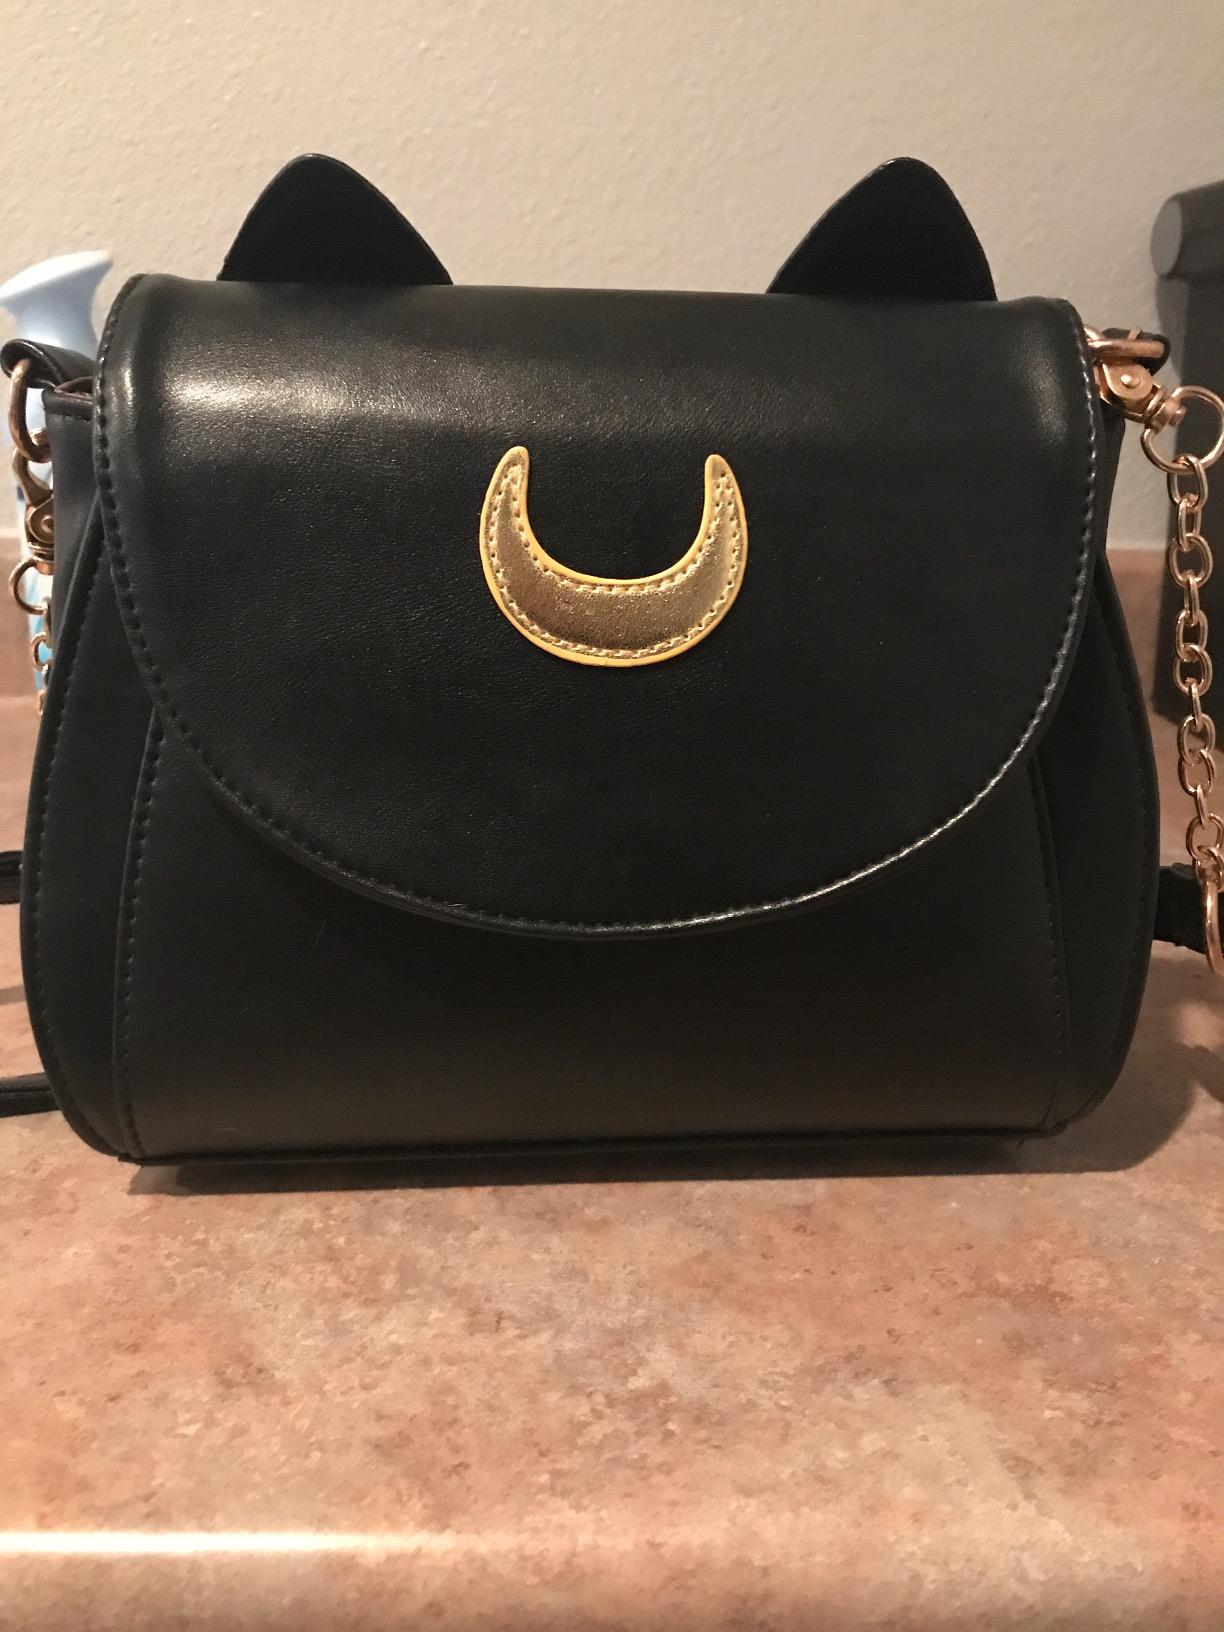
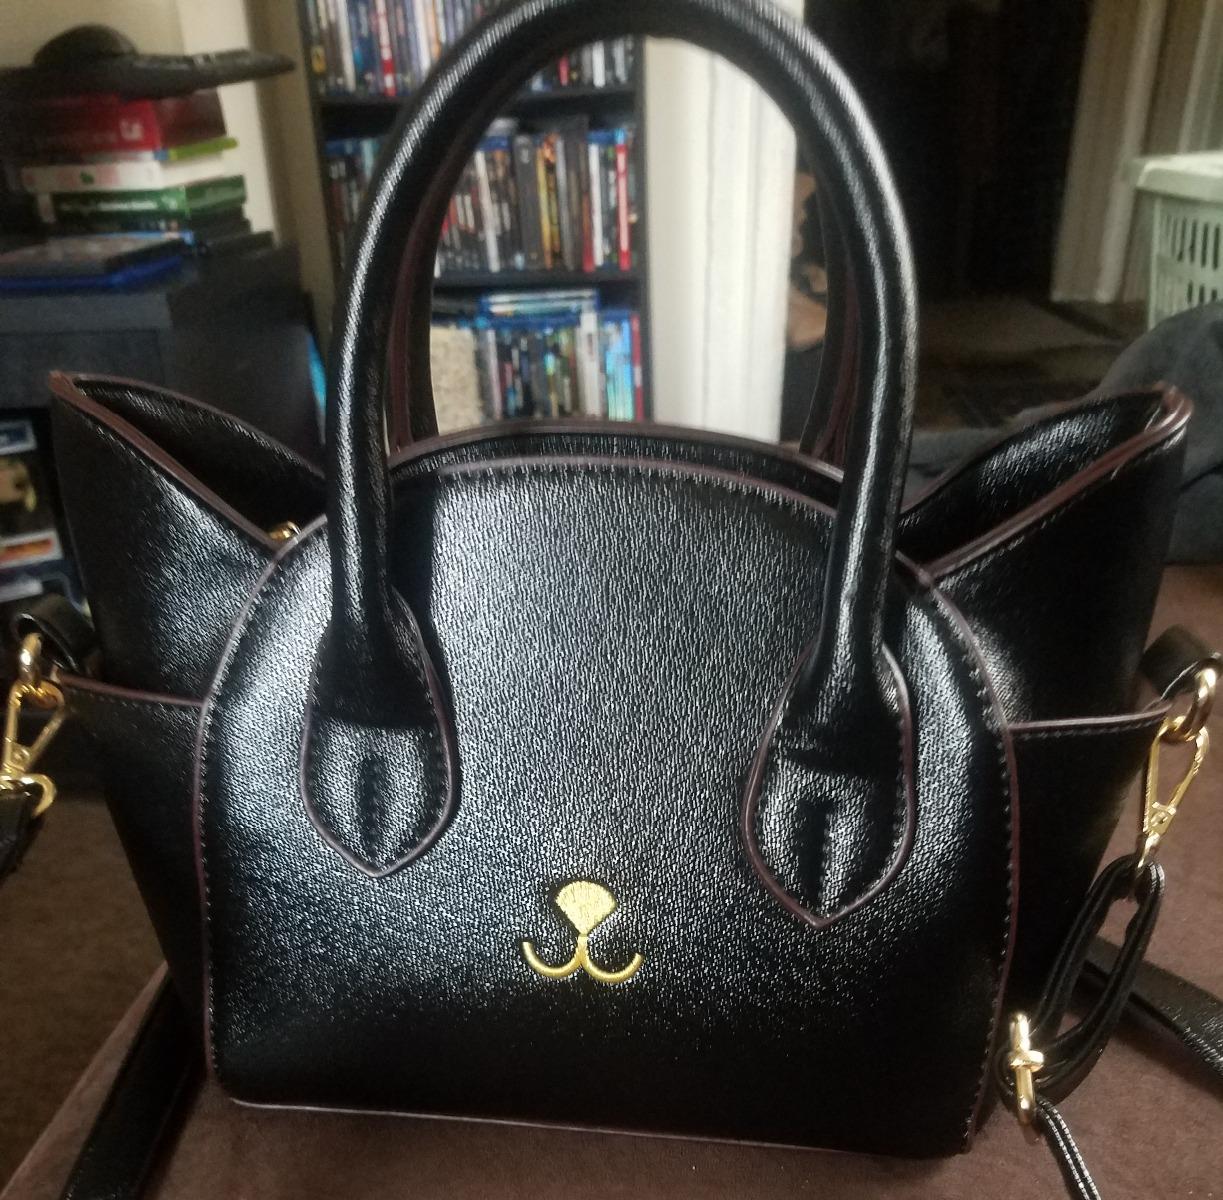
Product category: accessories_handbag
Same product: no